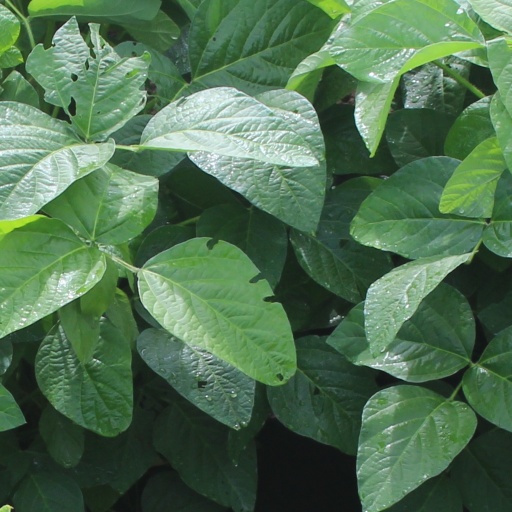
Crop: soybean